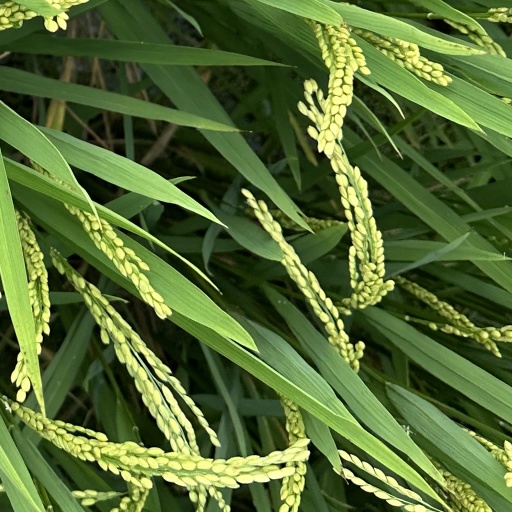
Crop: rice